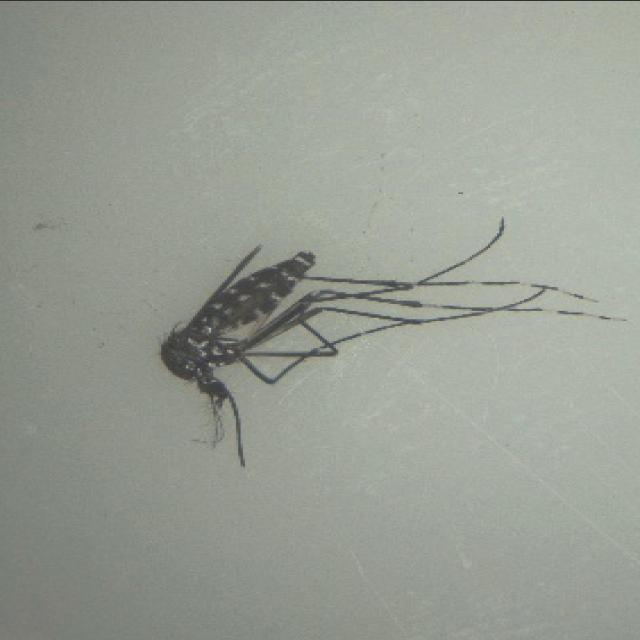
Species: aedes_albopictus